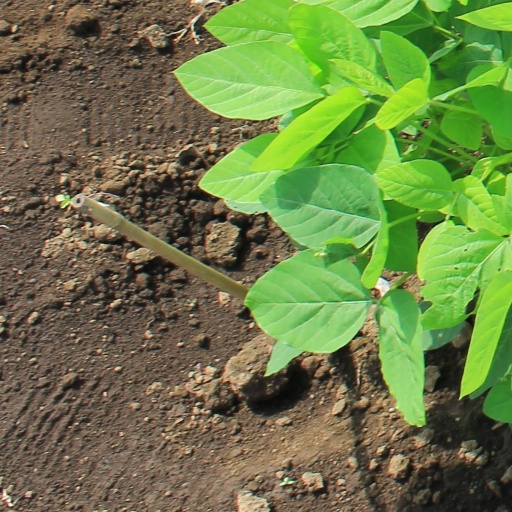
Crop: soybean